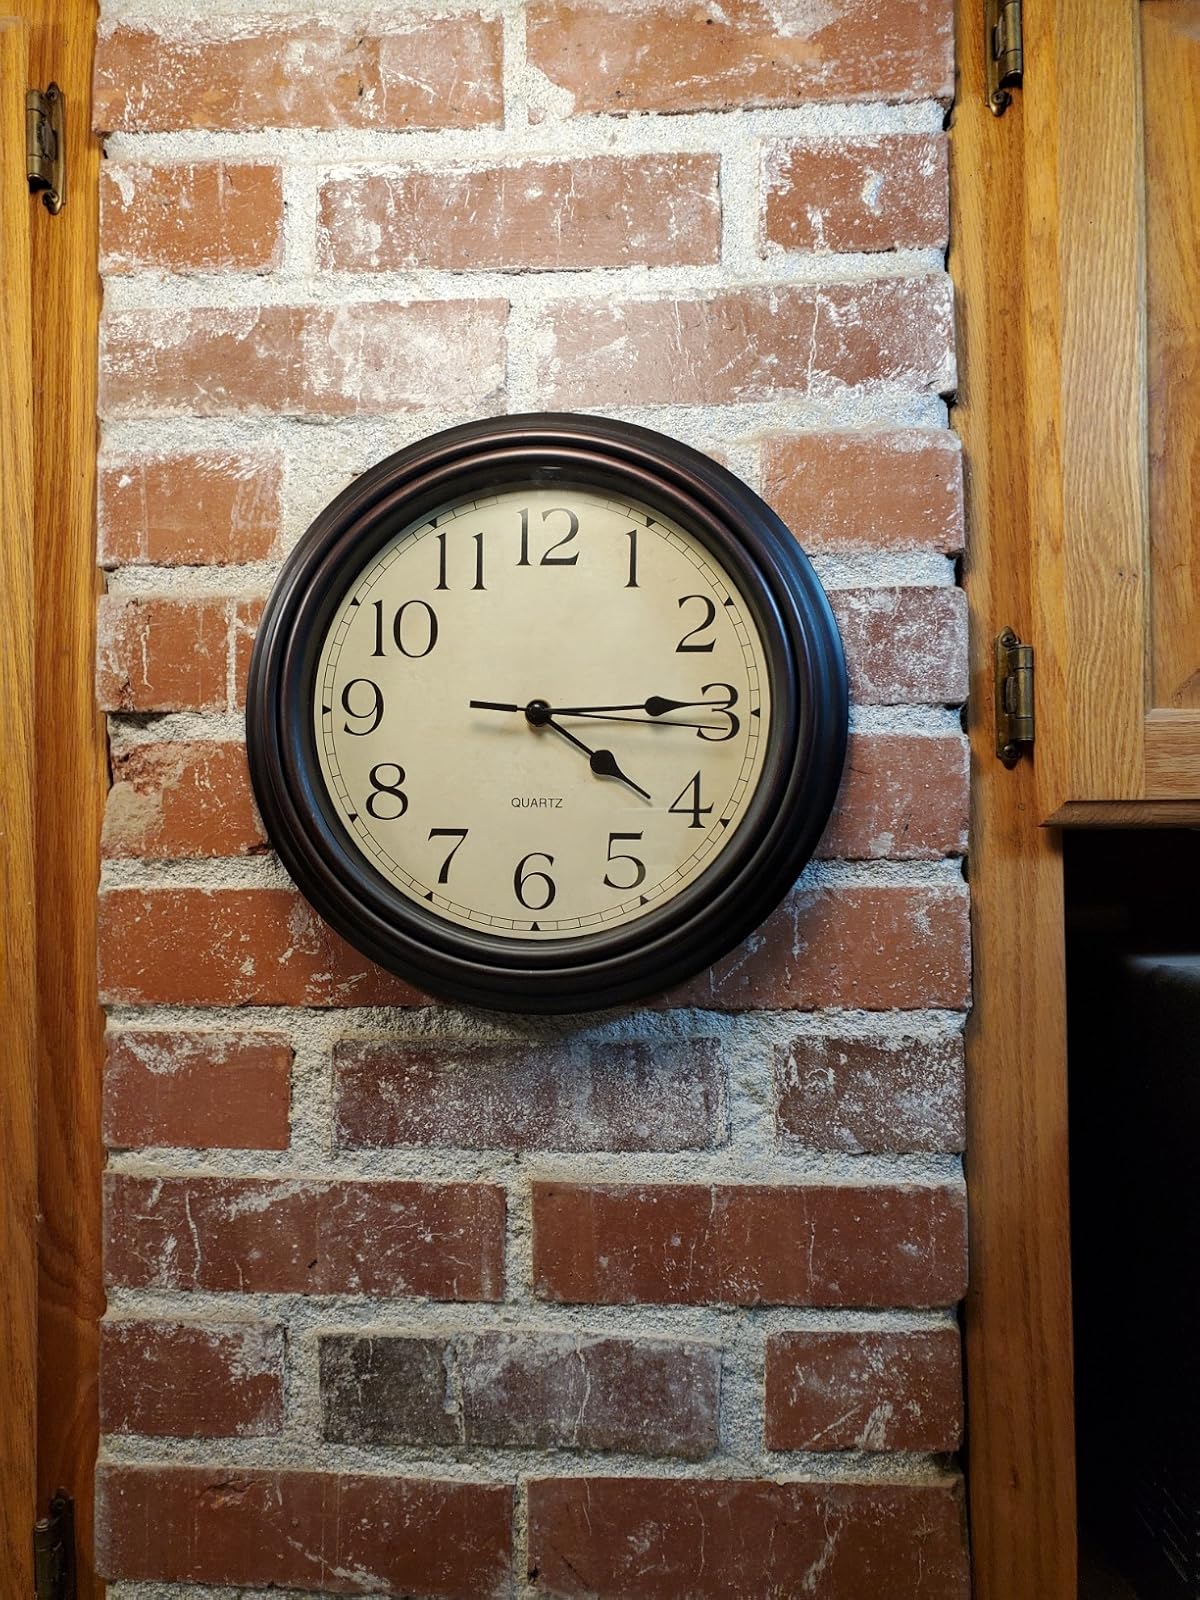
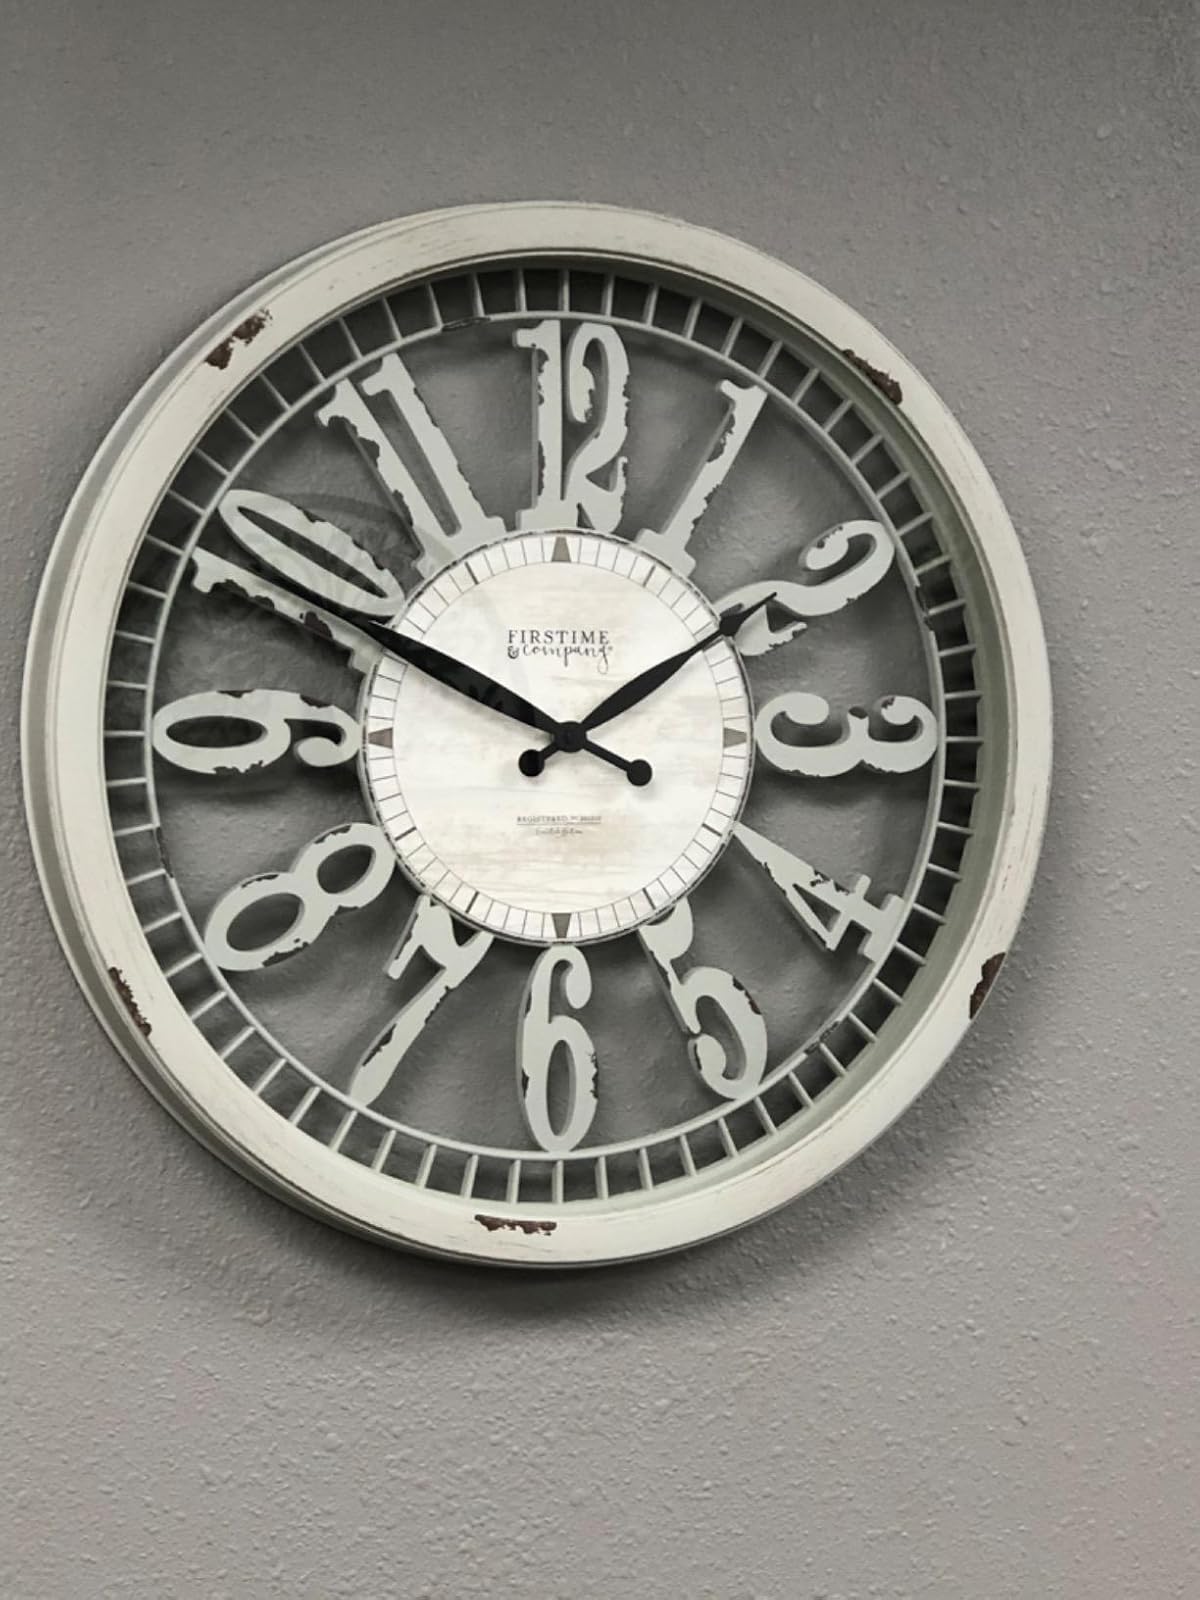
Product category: clock
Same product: no